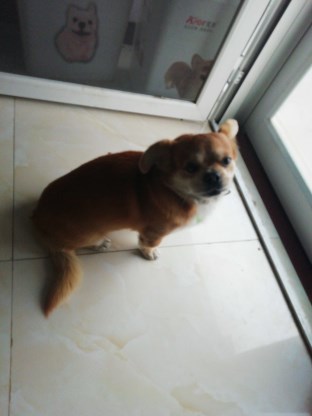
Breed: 3336-n000121-chinese_rural_dog